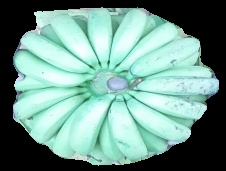
Variety: pachbale
Grade: grade2